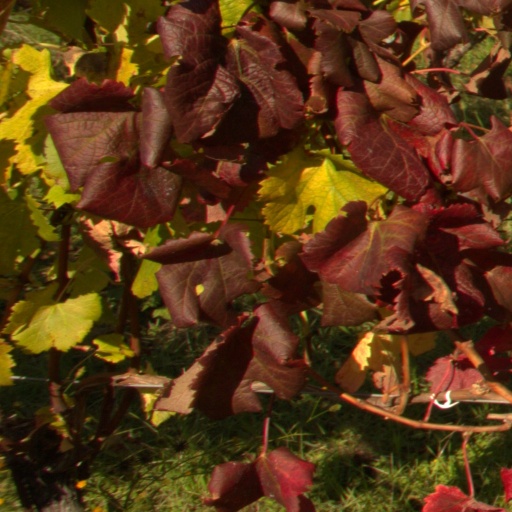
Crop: grape